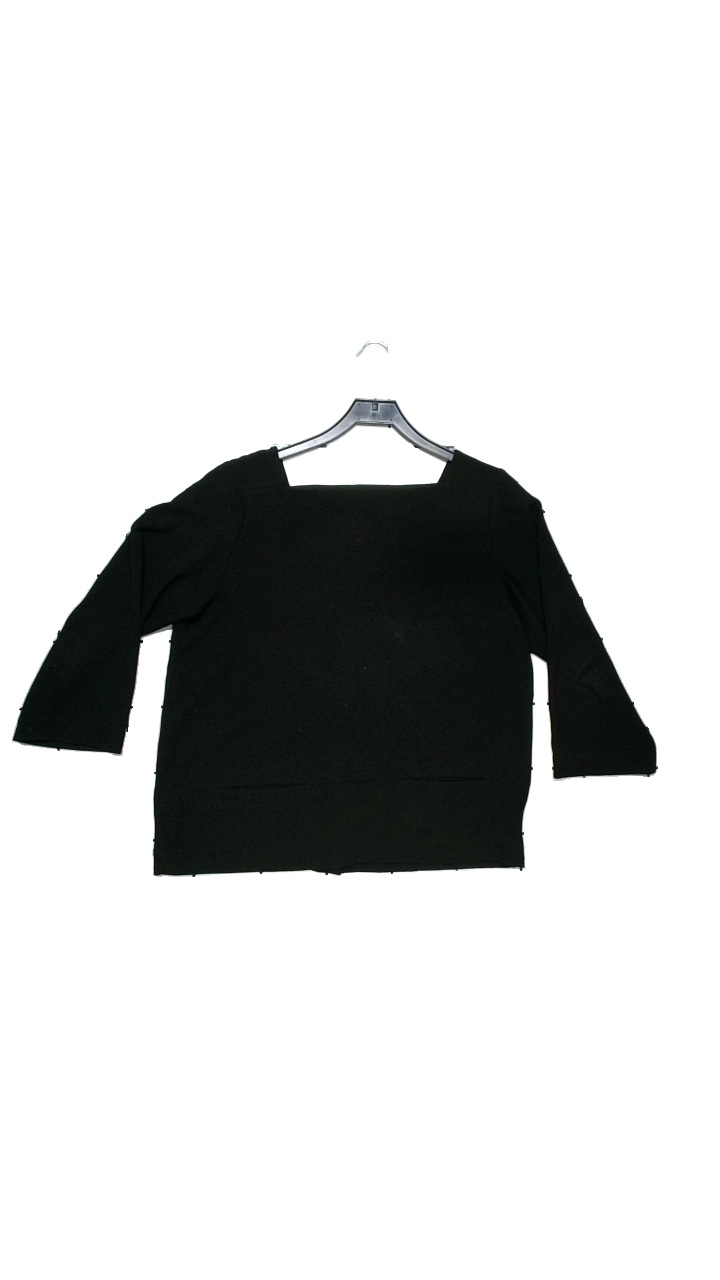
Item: Top (Ladies)
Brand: Åhlens
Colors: Black
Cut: Loose
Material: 98% polyester, 2% elastane
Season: All
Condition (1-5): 4
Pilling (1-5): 4
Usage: Reuse
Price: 50-100